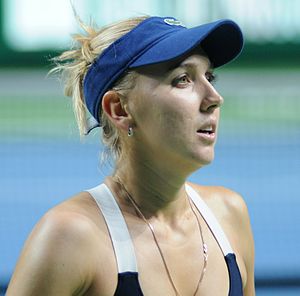
BNP Paribas Open 2017
Jelena Vesnina vandt turneringen for første gang.
Jelena Vesnina
BNP Paribas Open 2017 var en tennisturnering, der blev spillet udendørs på hardcourt-baner af typen Plexipave i Indian Wells Tennis Garden i Indian Wells, Californien, USA i perioden 6. - 19. marts 2017. Det var den 44. udgave af Indian Wells Masters.